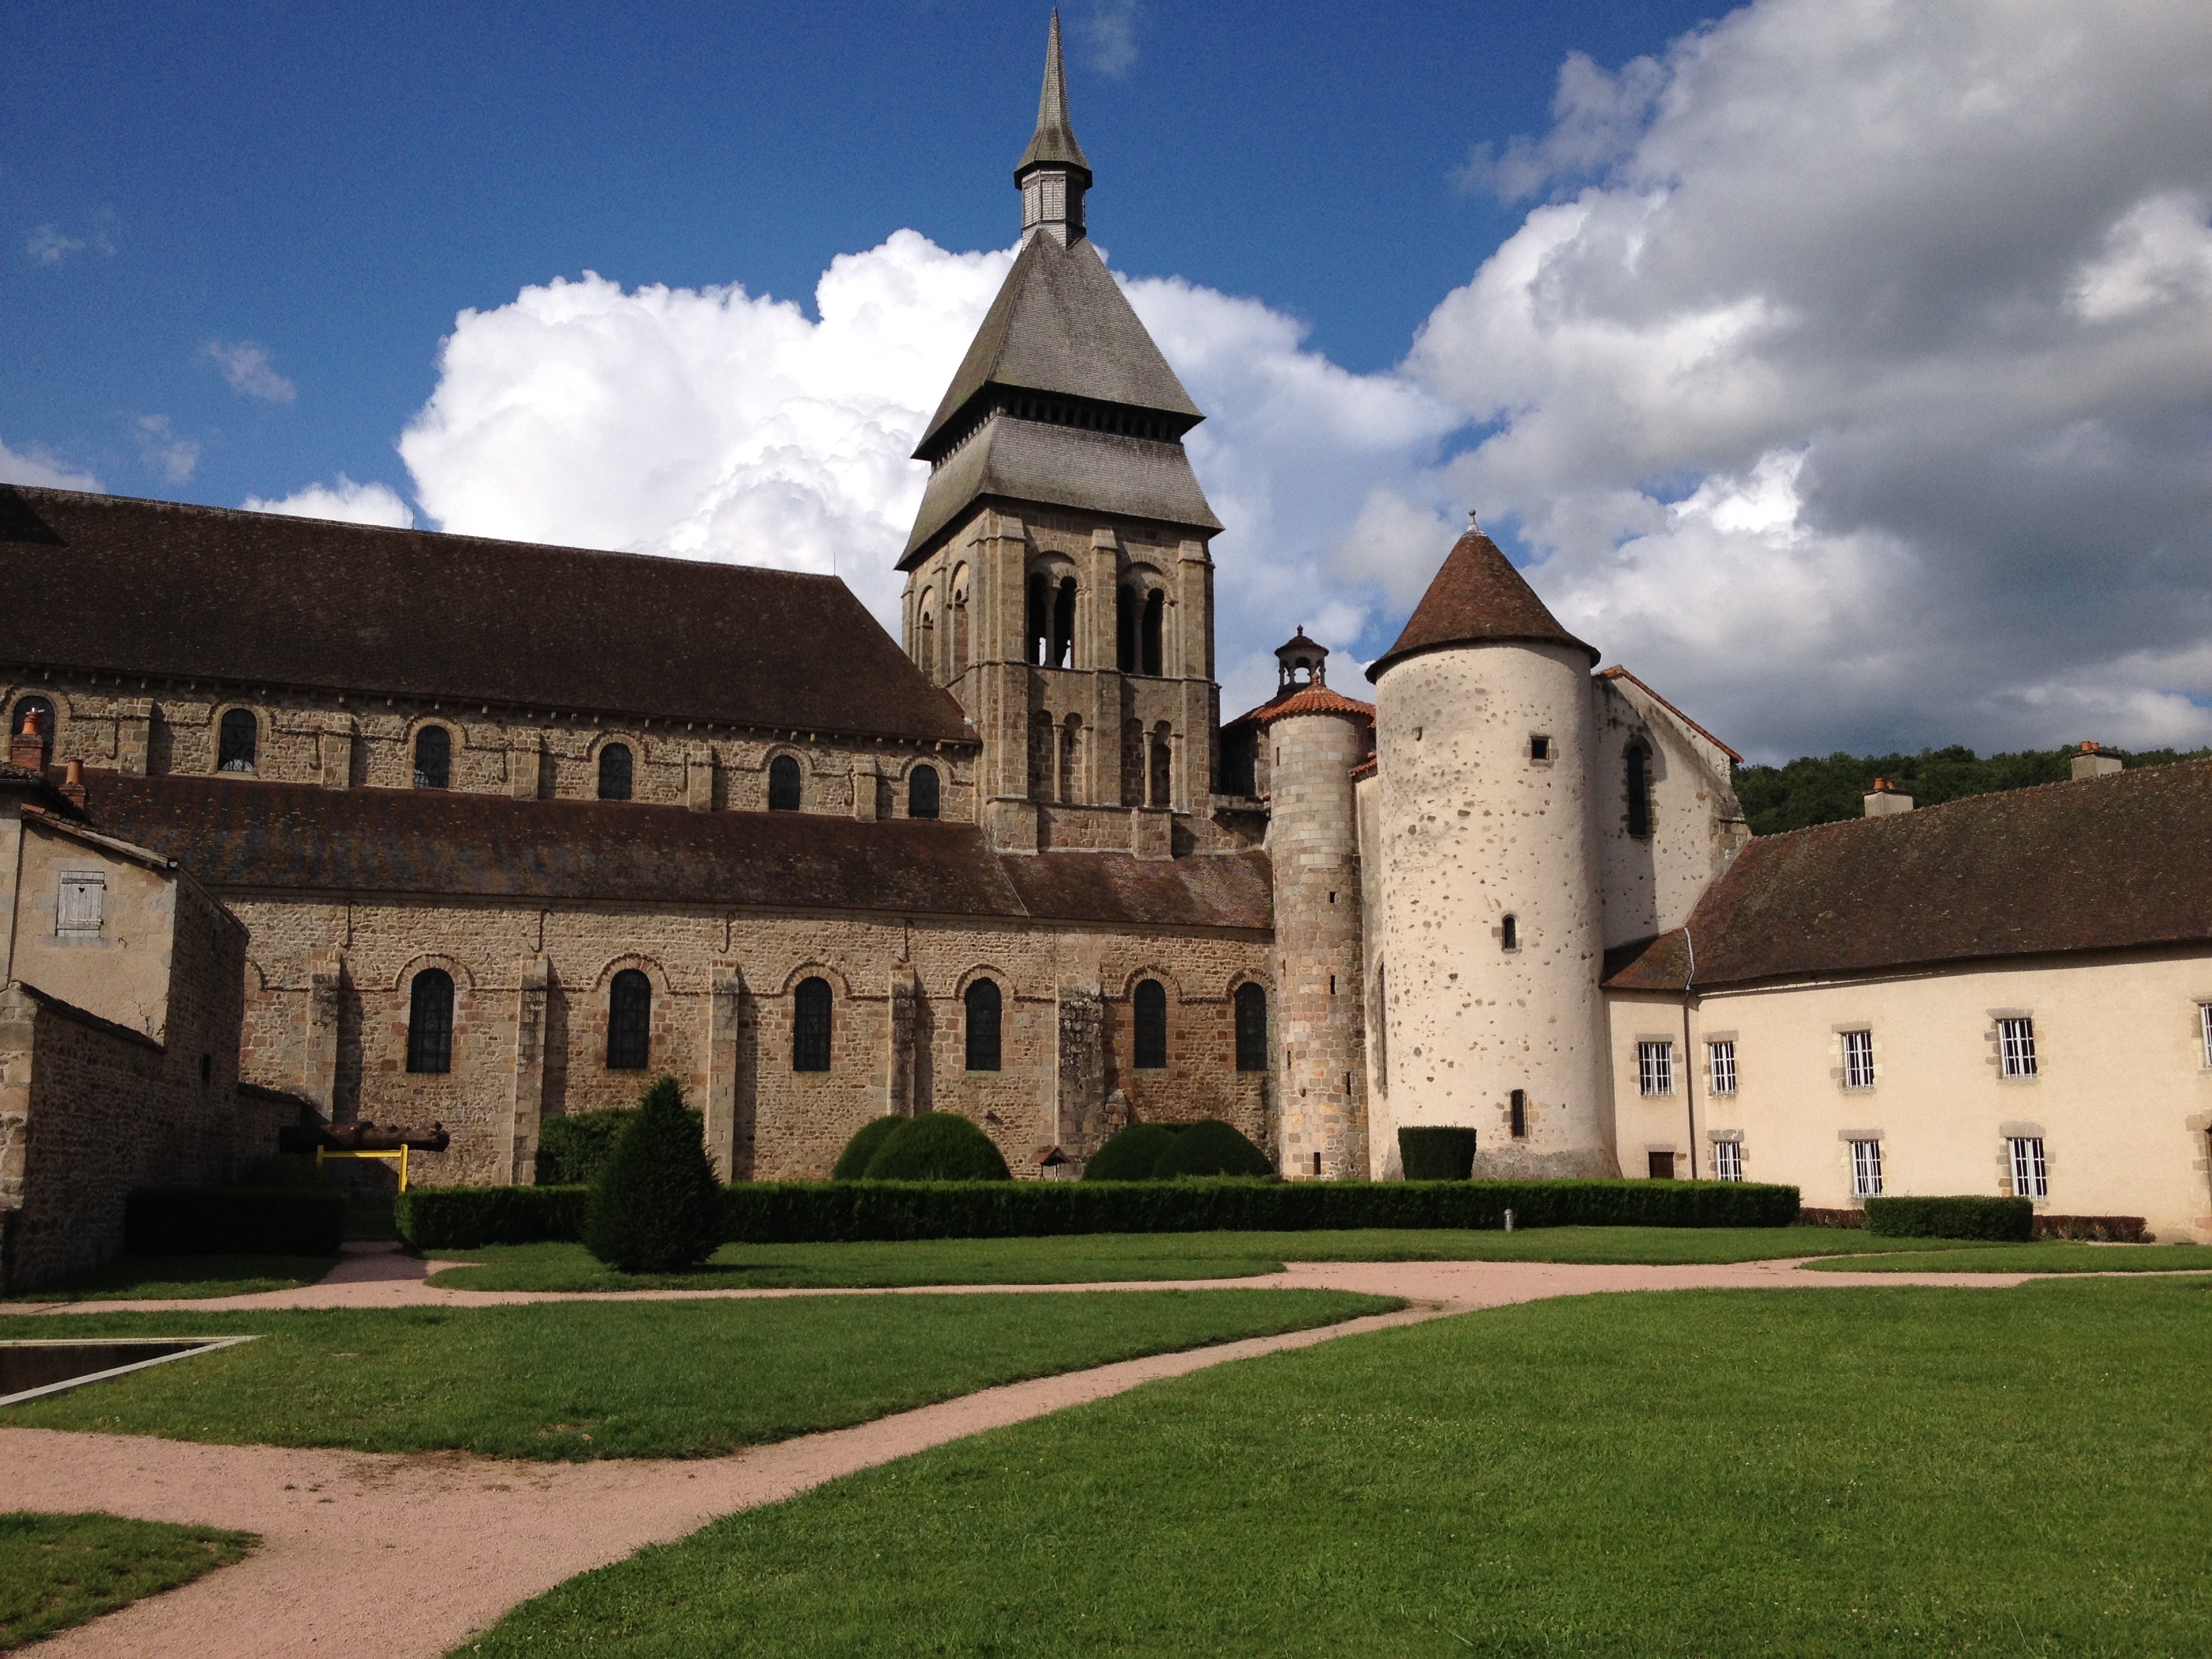
landscape, building, chateau, village, france, castle, church, place of worship, medieval, monastery, abbey, estate, chambon, stately home, spanish missions in california